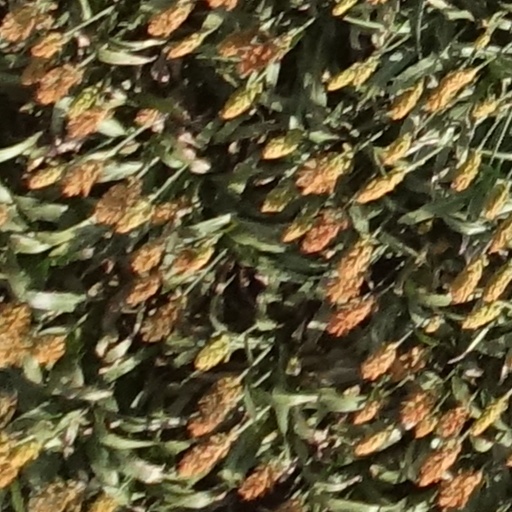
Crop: sorghum